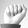
ASL letter: A